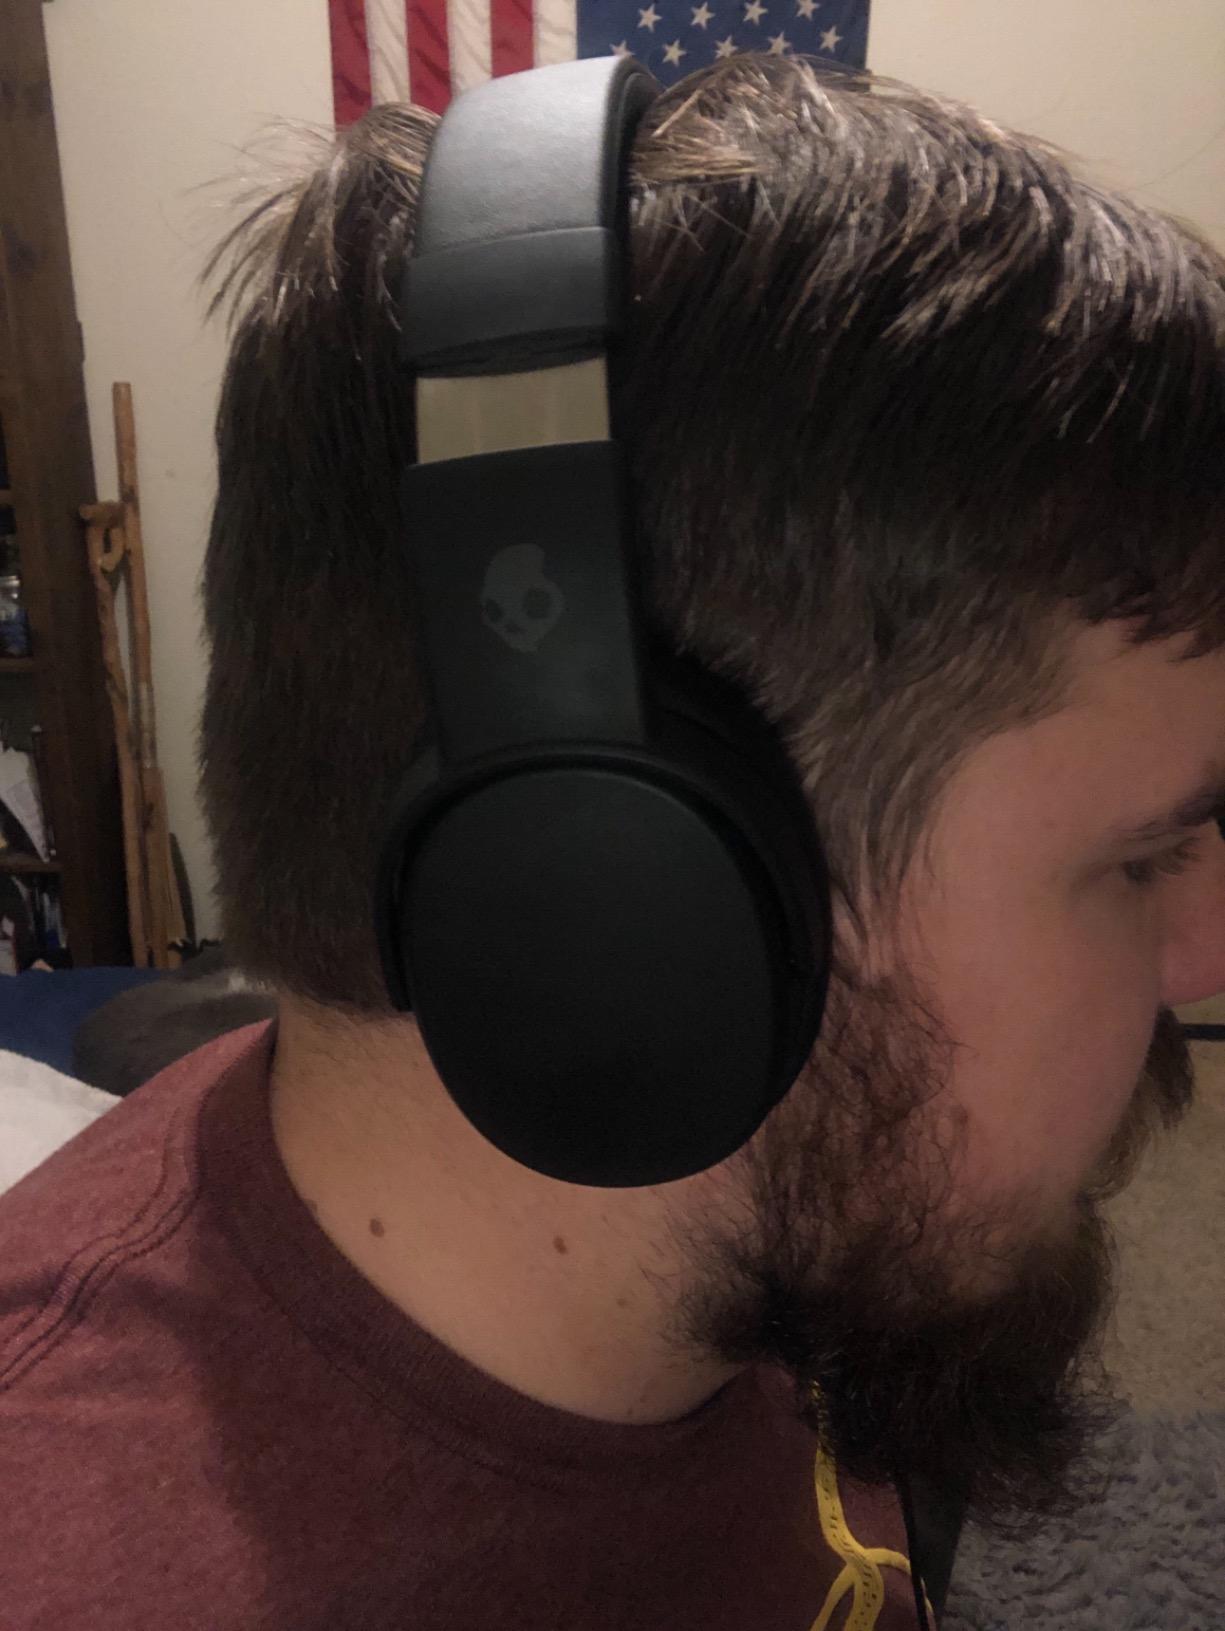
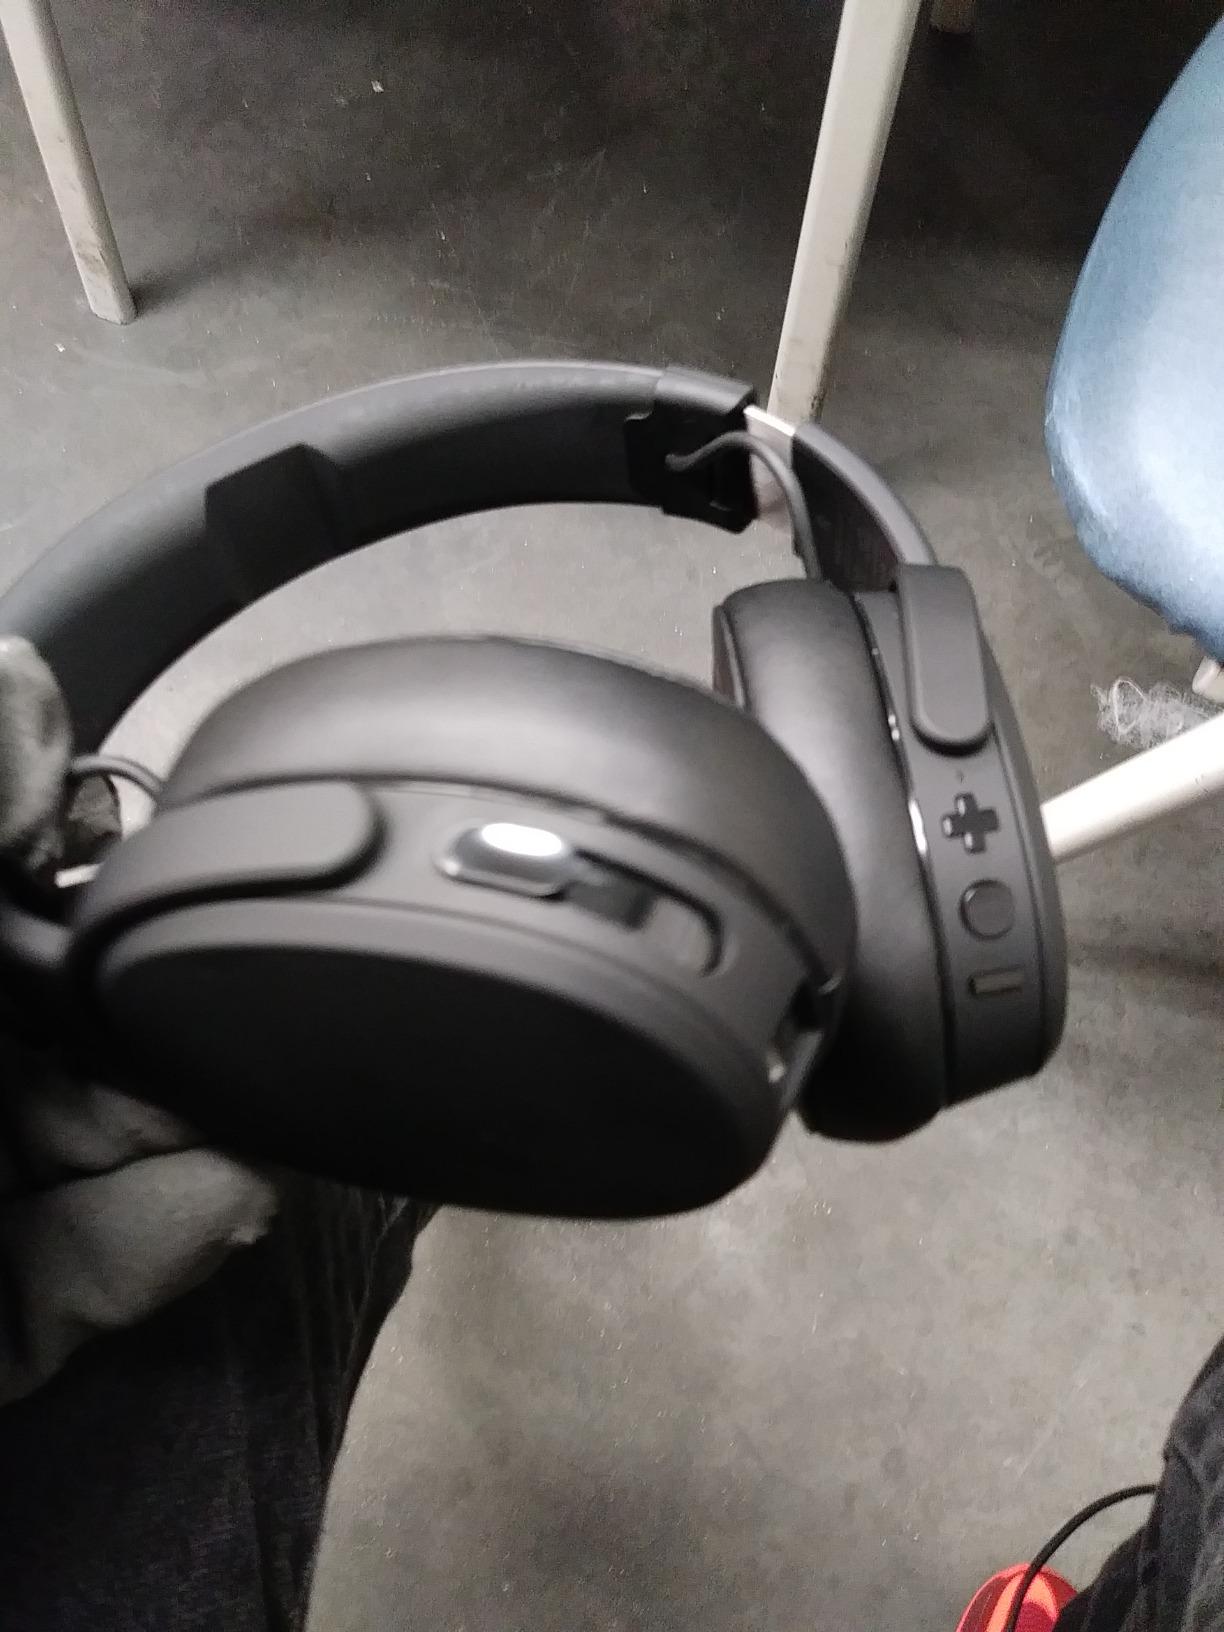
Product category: headphones
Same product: yes